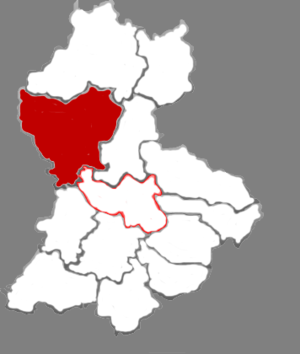
Le xian de Lin est un district administratif de la province du Shanxi en Chine. Il est placé sous la juridiction de la ville-préfecture de Lüliang.